Guglielmi Castle

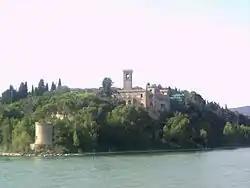
The Guglielmi Castle, still in ruins after the start of a restoration works

The Guglielmi Castle, or Isabella Castle, is located in the southern part of the Isola Maggiore, one of the three islands in Trasimeno Lake in the province of Perugia, Umbria, Italy.